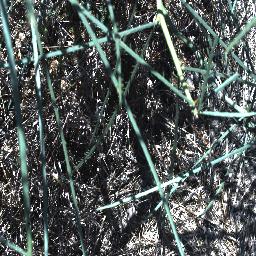
Label: parkinsonia